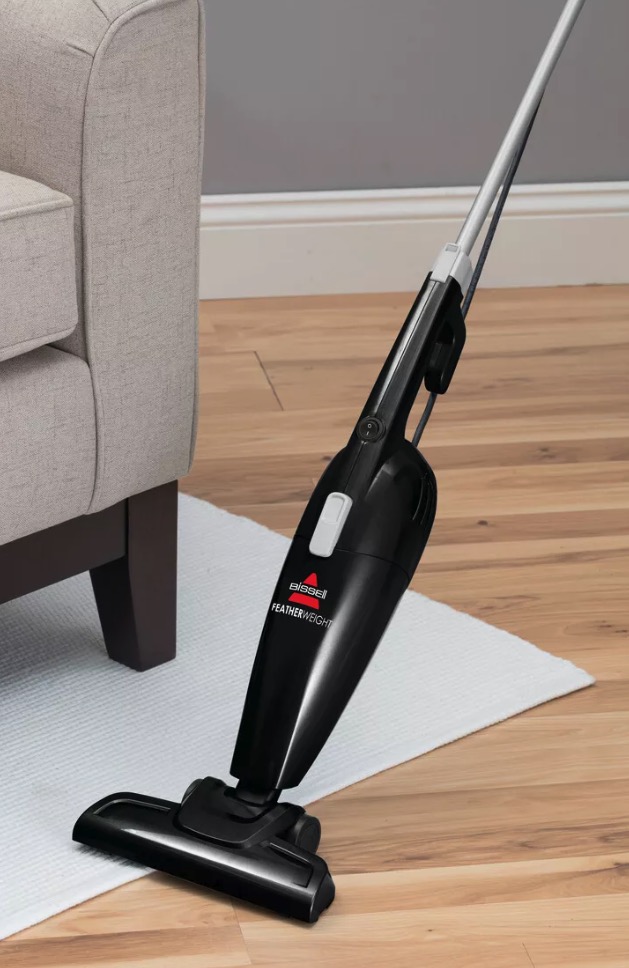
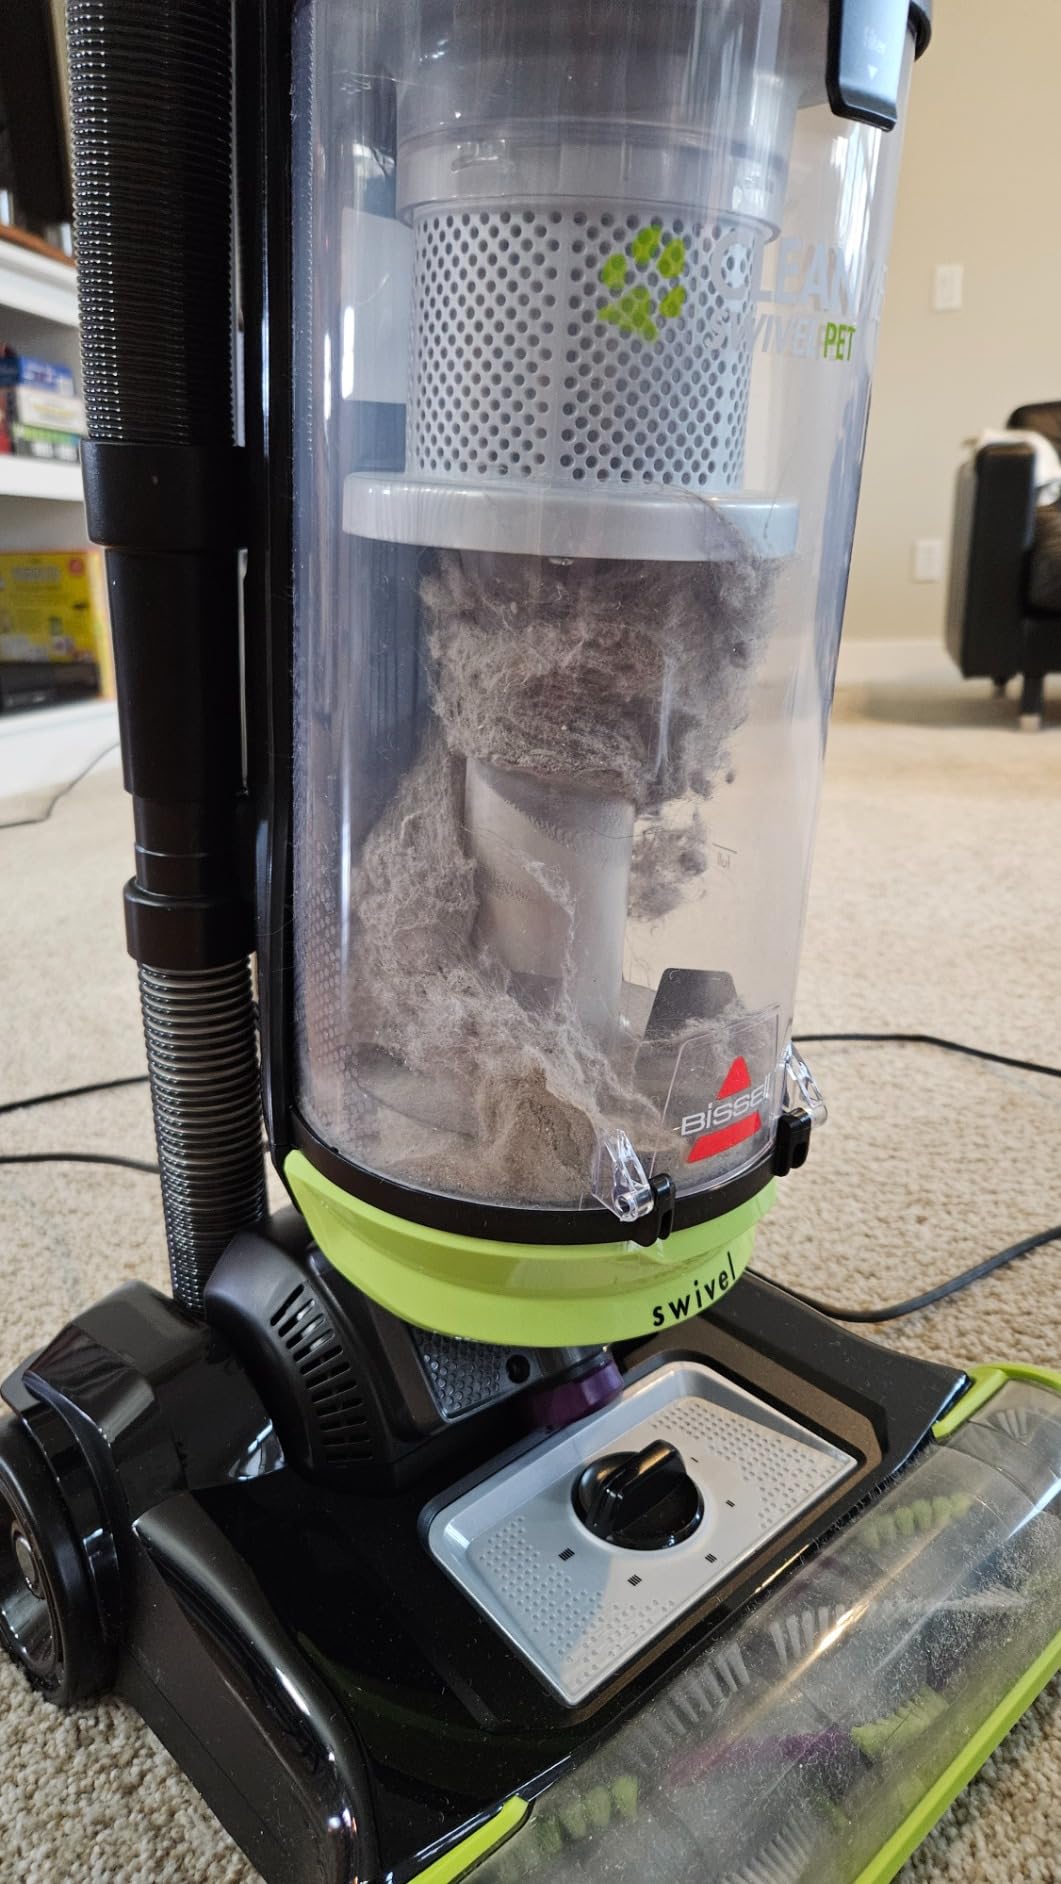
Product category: items_vacuum
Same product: no